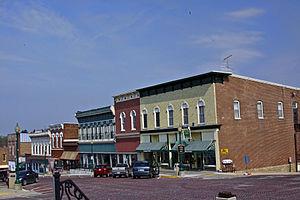
La ville de Mount Carroll est le siège du comté de Carroll, dans l'Illinois, aux États-Unis. Elle est incorporée le 2 septembre 1913. Lors du recensement de 2010, la ville comptait une population de 1 717 habitants.